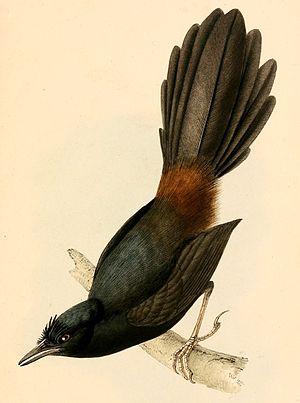
Platyurus corniculatus = Merulaxis ater (Mérulaxe noir) - mâle